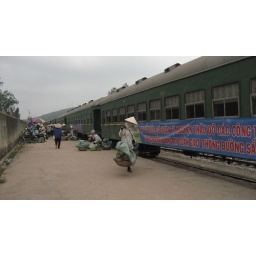
2 009 A market beside the train